Quaid-i-Azam University

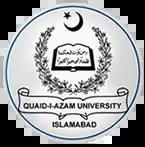

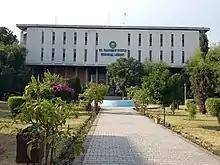
Quaid-e-Azam University Islamabad

Quaid-i-Azam University (QAU), founded as the University of Islamabad, is a public research university in Islamabad, Pakistan. Founded as the University of Islamabad in 1967, it was initially dedicated to postgraduate study, but later expanded to an interdisciplinary university offering both undergraduate and postgraduate education. The university became known by its current name in 1976.